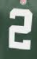
Number: 2